Willenburg

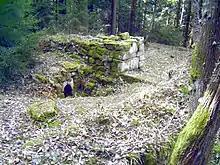
Stone baking oven at the Willenburg

The Willenburg was built to cater for travellers. Road tolls were raised here as the old transport route over to Rottweil was monitored here.